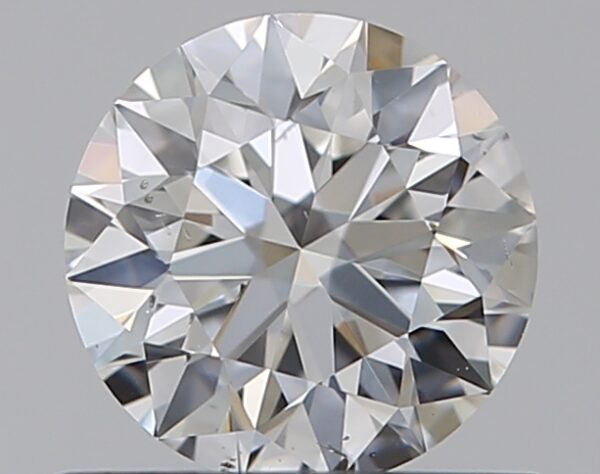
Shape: round
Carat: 0.52
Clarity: SI1
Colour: E
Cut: EX
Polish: EX
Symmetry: EX
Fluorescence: N
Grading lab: GIA
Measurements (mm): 5.12 x 5.14 x 3.21